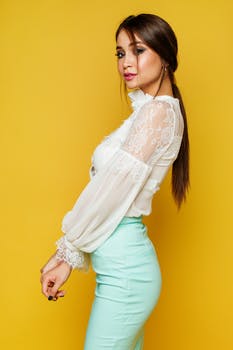
Label: No Watermark